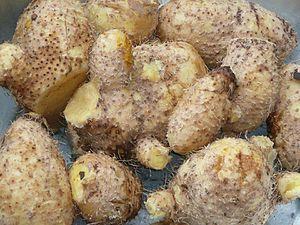
Les Akawaio sont un important sous-groupe de l’ethnie Kapon répartis sur les territoires du Brésil, de Guyana et du Venezuela et vivant autour du Mont Roraima.
Bandrefam est une chefferie du Cameroun. Bien que Bandrefam soit le nom officiel, les populations de cette chefferie s'identifient plutôt sous l'appellation Kouo'shi qui signifie : émergent du sol.Kouo'shi prendra la forme de Fab’gnwe aux alentours de 1921, puis de Ndiògfap vers 1928.Finalement, les colons Allemands vont l'appeler Bandrefam, le nom que nous connaissons aujourd'hui.